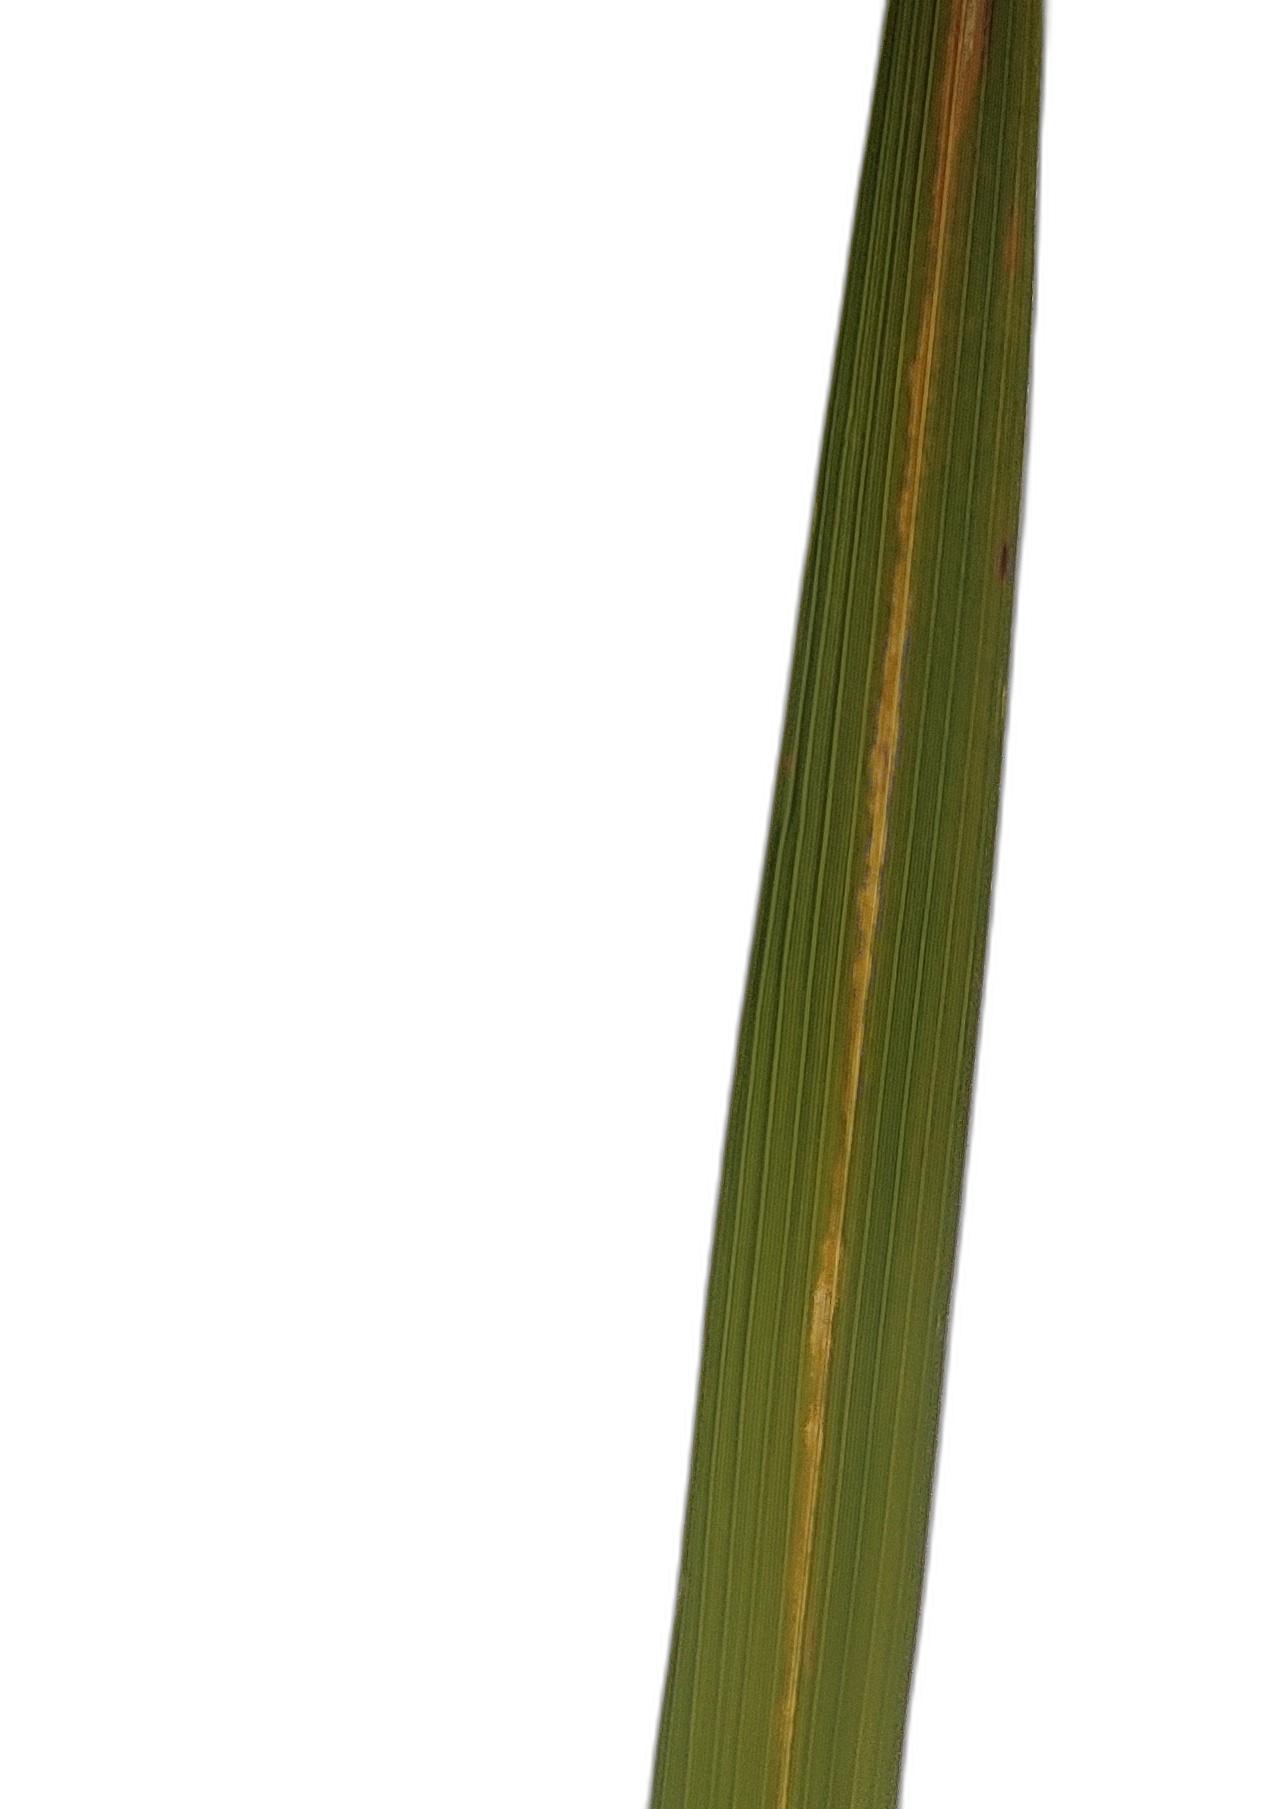
Label: Rice Stripes